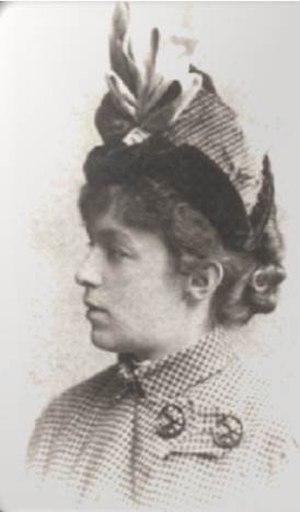
Elena Petrovna Samokich-Soudkovskaïa est une illustratrice et peintre russe.